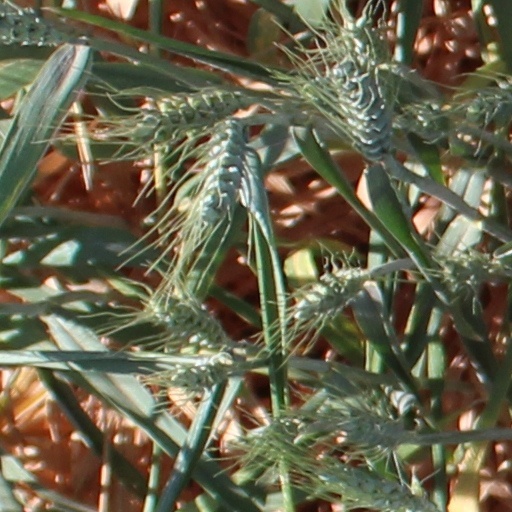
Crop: wheat